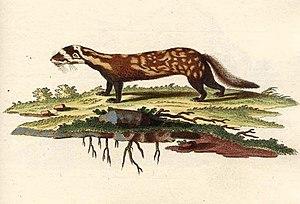
Le Putois marbré est une espèce de mammifères de la famille des Mustélidés.